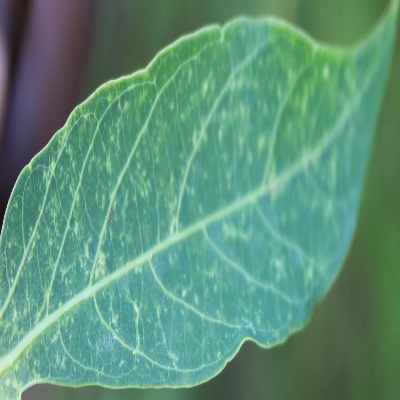
Crop: Cassava
Condition: green mite